Protobiography

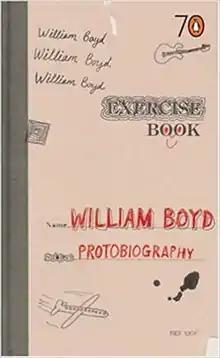
Cover of 2005 paperback edition published by Penguin Books

Protobiography is an autobiographical work by the Scottish writer William Boyd that recalls his early childhood. It was published initially in 1998 by Bridgewater Press in a limited edition. A paperback edition was published in 2005 as part of a series of 70 books celebrating the 70th birthday of Penguin Books. The Penguin edition included an additional chapter, "The Hothouse", which was first published in Boyd's book "School Ties" in 1985.